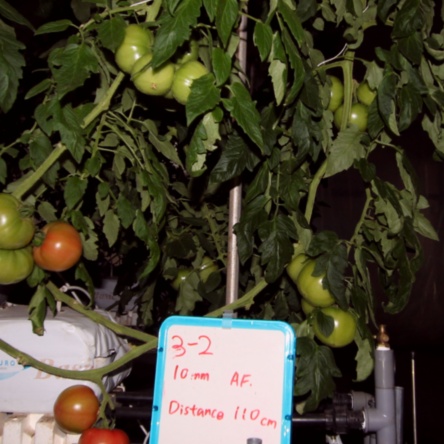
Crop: tomato